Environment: real
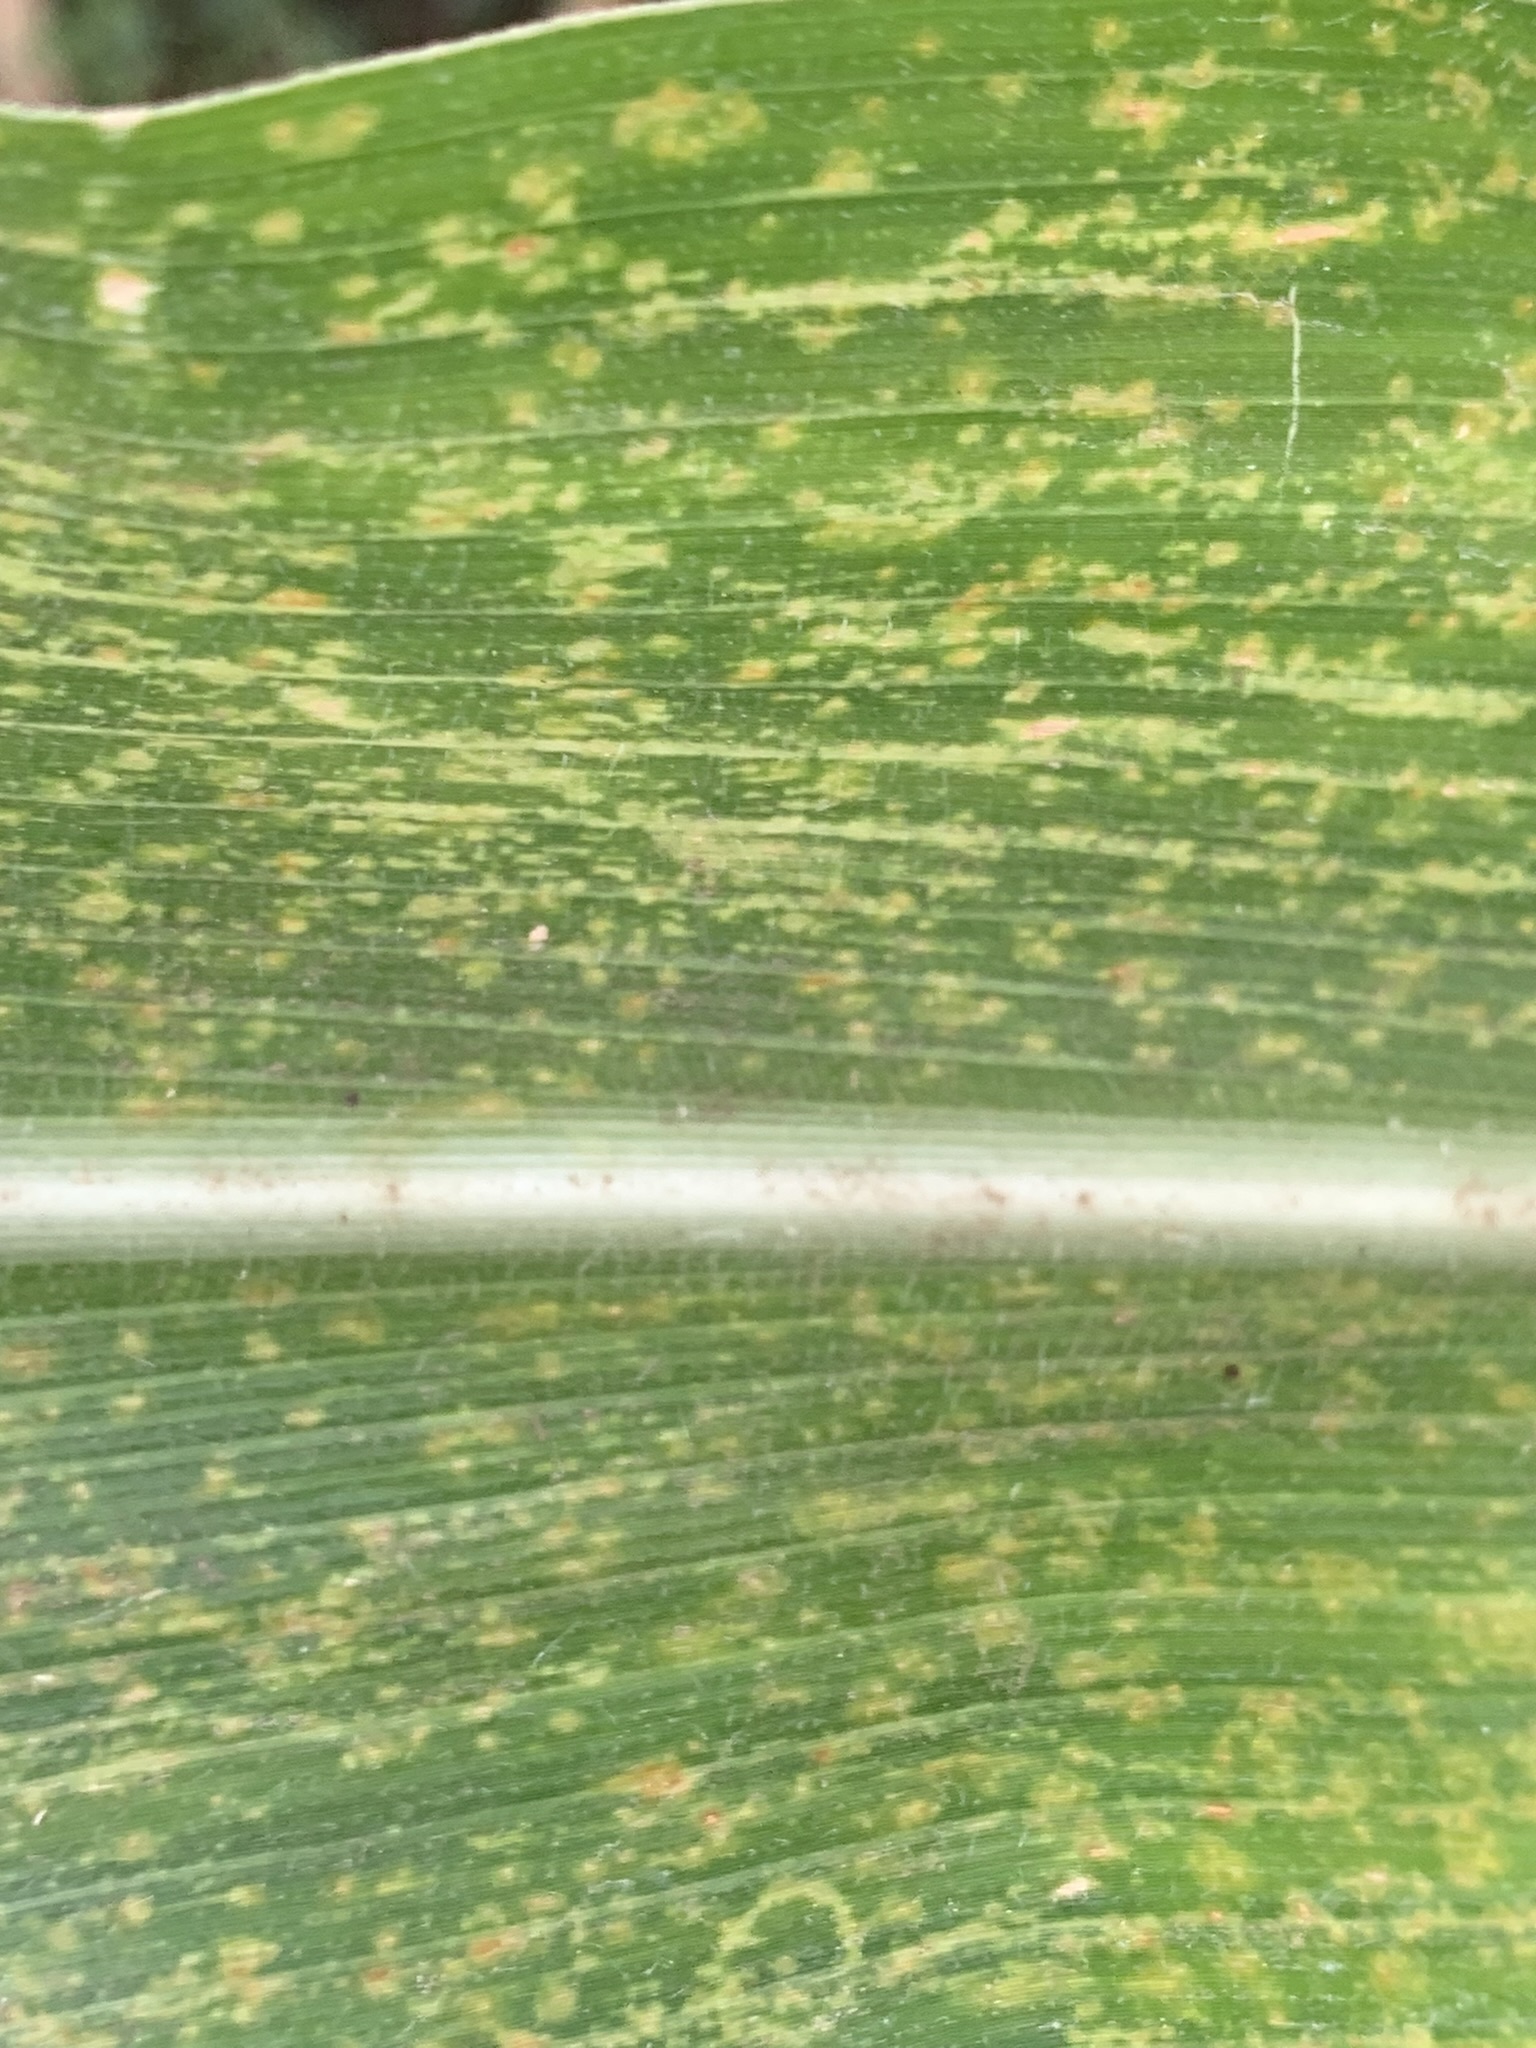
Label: lethal_necrosis